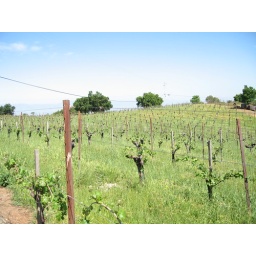
Fields near the Ridge buildings up the road from the main building